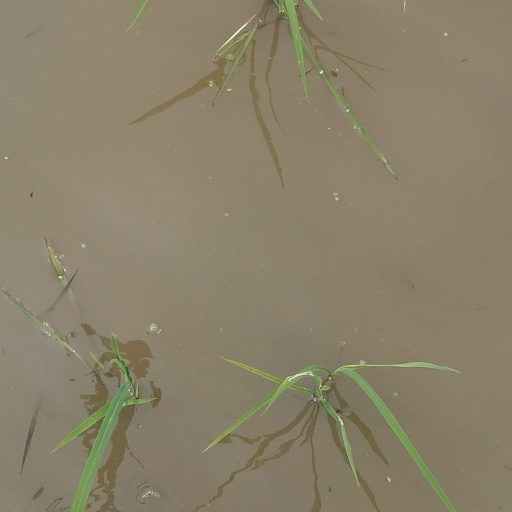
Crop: rice